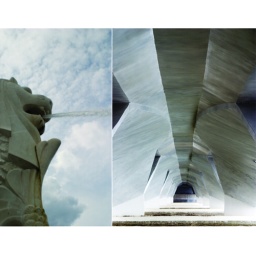
water under the bridge